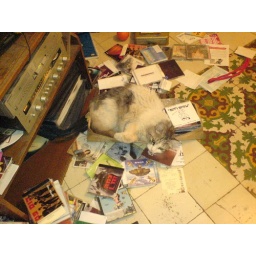
cat in the box set